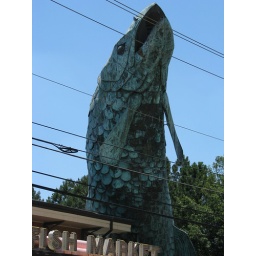
fish market in buckhead in the atl...